Sauna

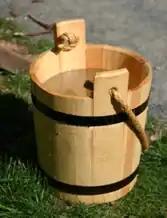

Western saunas originated in Finland where the oldest known saunas were made from pits dug in a slope in the ground and primarily used as dwellings in winter. The sauna featured a fireplace where stones were heated to a high temperature. Water was thrown on the hot stones to produce steam and to give a sensation of increased heat. This would raise the apparent temperature so high that people could take off their clothes. The first Finnish saunas were always of a type now called "savusauna"; "smoke sauna". These differed from present-day saunas in that they were operated by heating a pile of rocks called a "kiuas" by burning large amounts of wood for about 6 to 8 hours and then letting out the smoke before enjoying the "löyly", a Finnish term meaning, collectively, both the steam and the heat of a sauna (in the closely related Estonian, the equivalent term is "leili"). A properly heated "savusauna" yields heat for up to 12 hours.